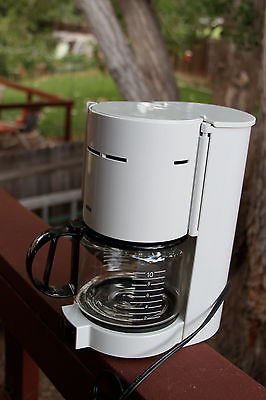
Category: coffee maker